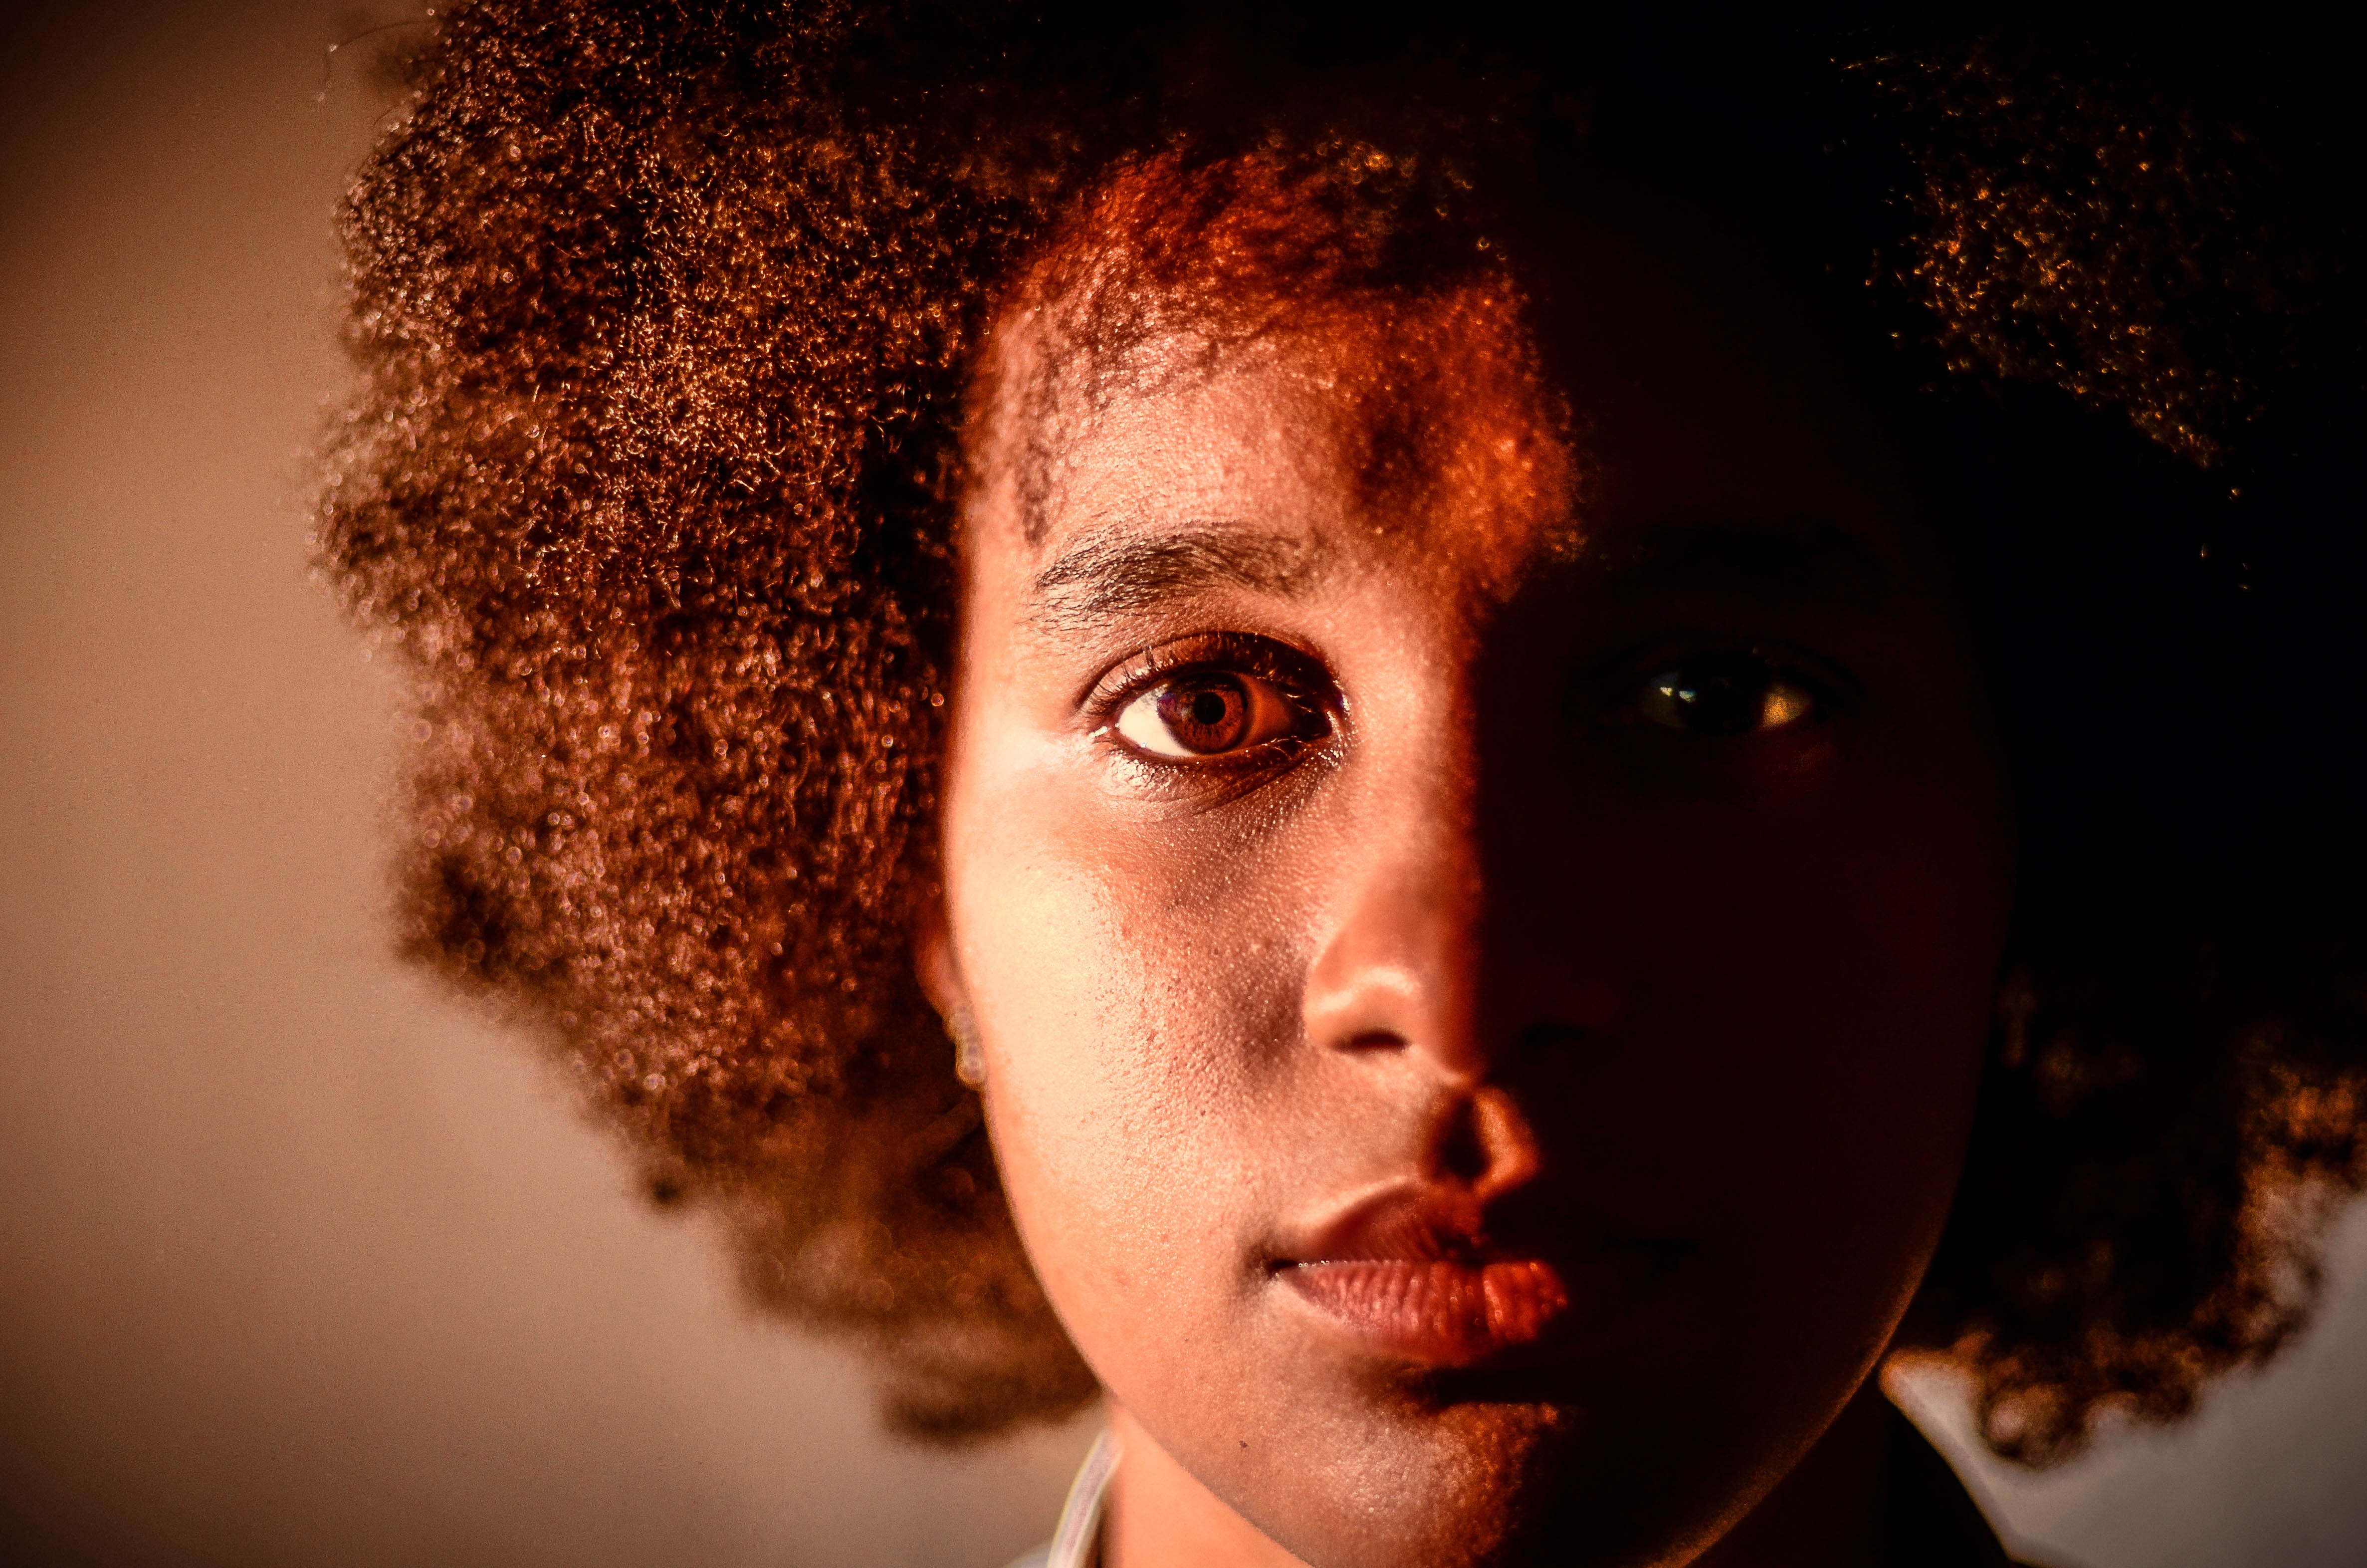
face, hair, nose, head, lip, hairstyle, cheek, eyebrow, forehead, beauty, chin, close up, portrait, eye, human, mouth, afro, photography, flash photography, facial hair, portrait photography, jaw, red hair, black hair, ear